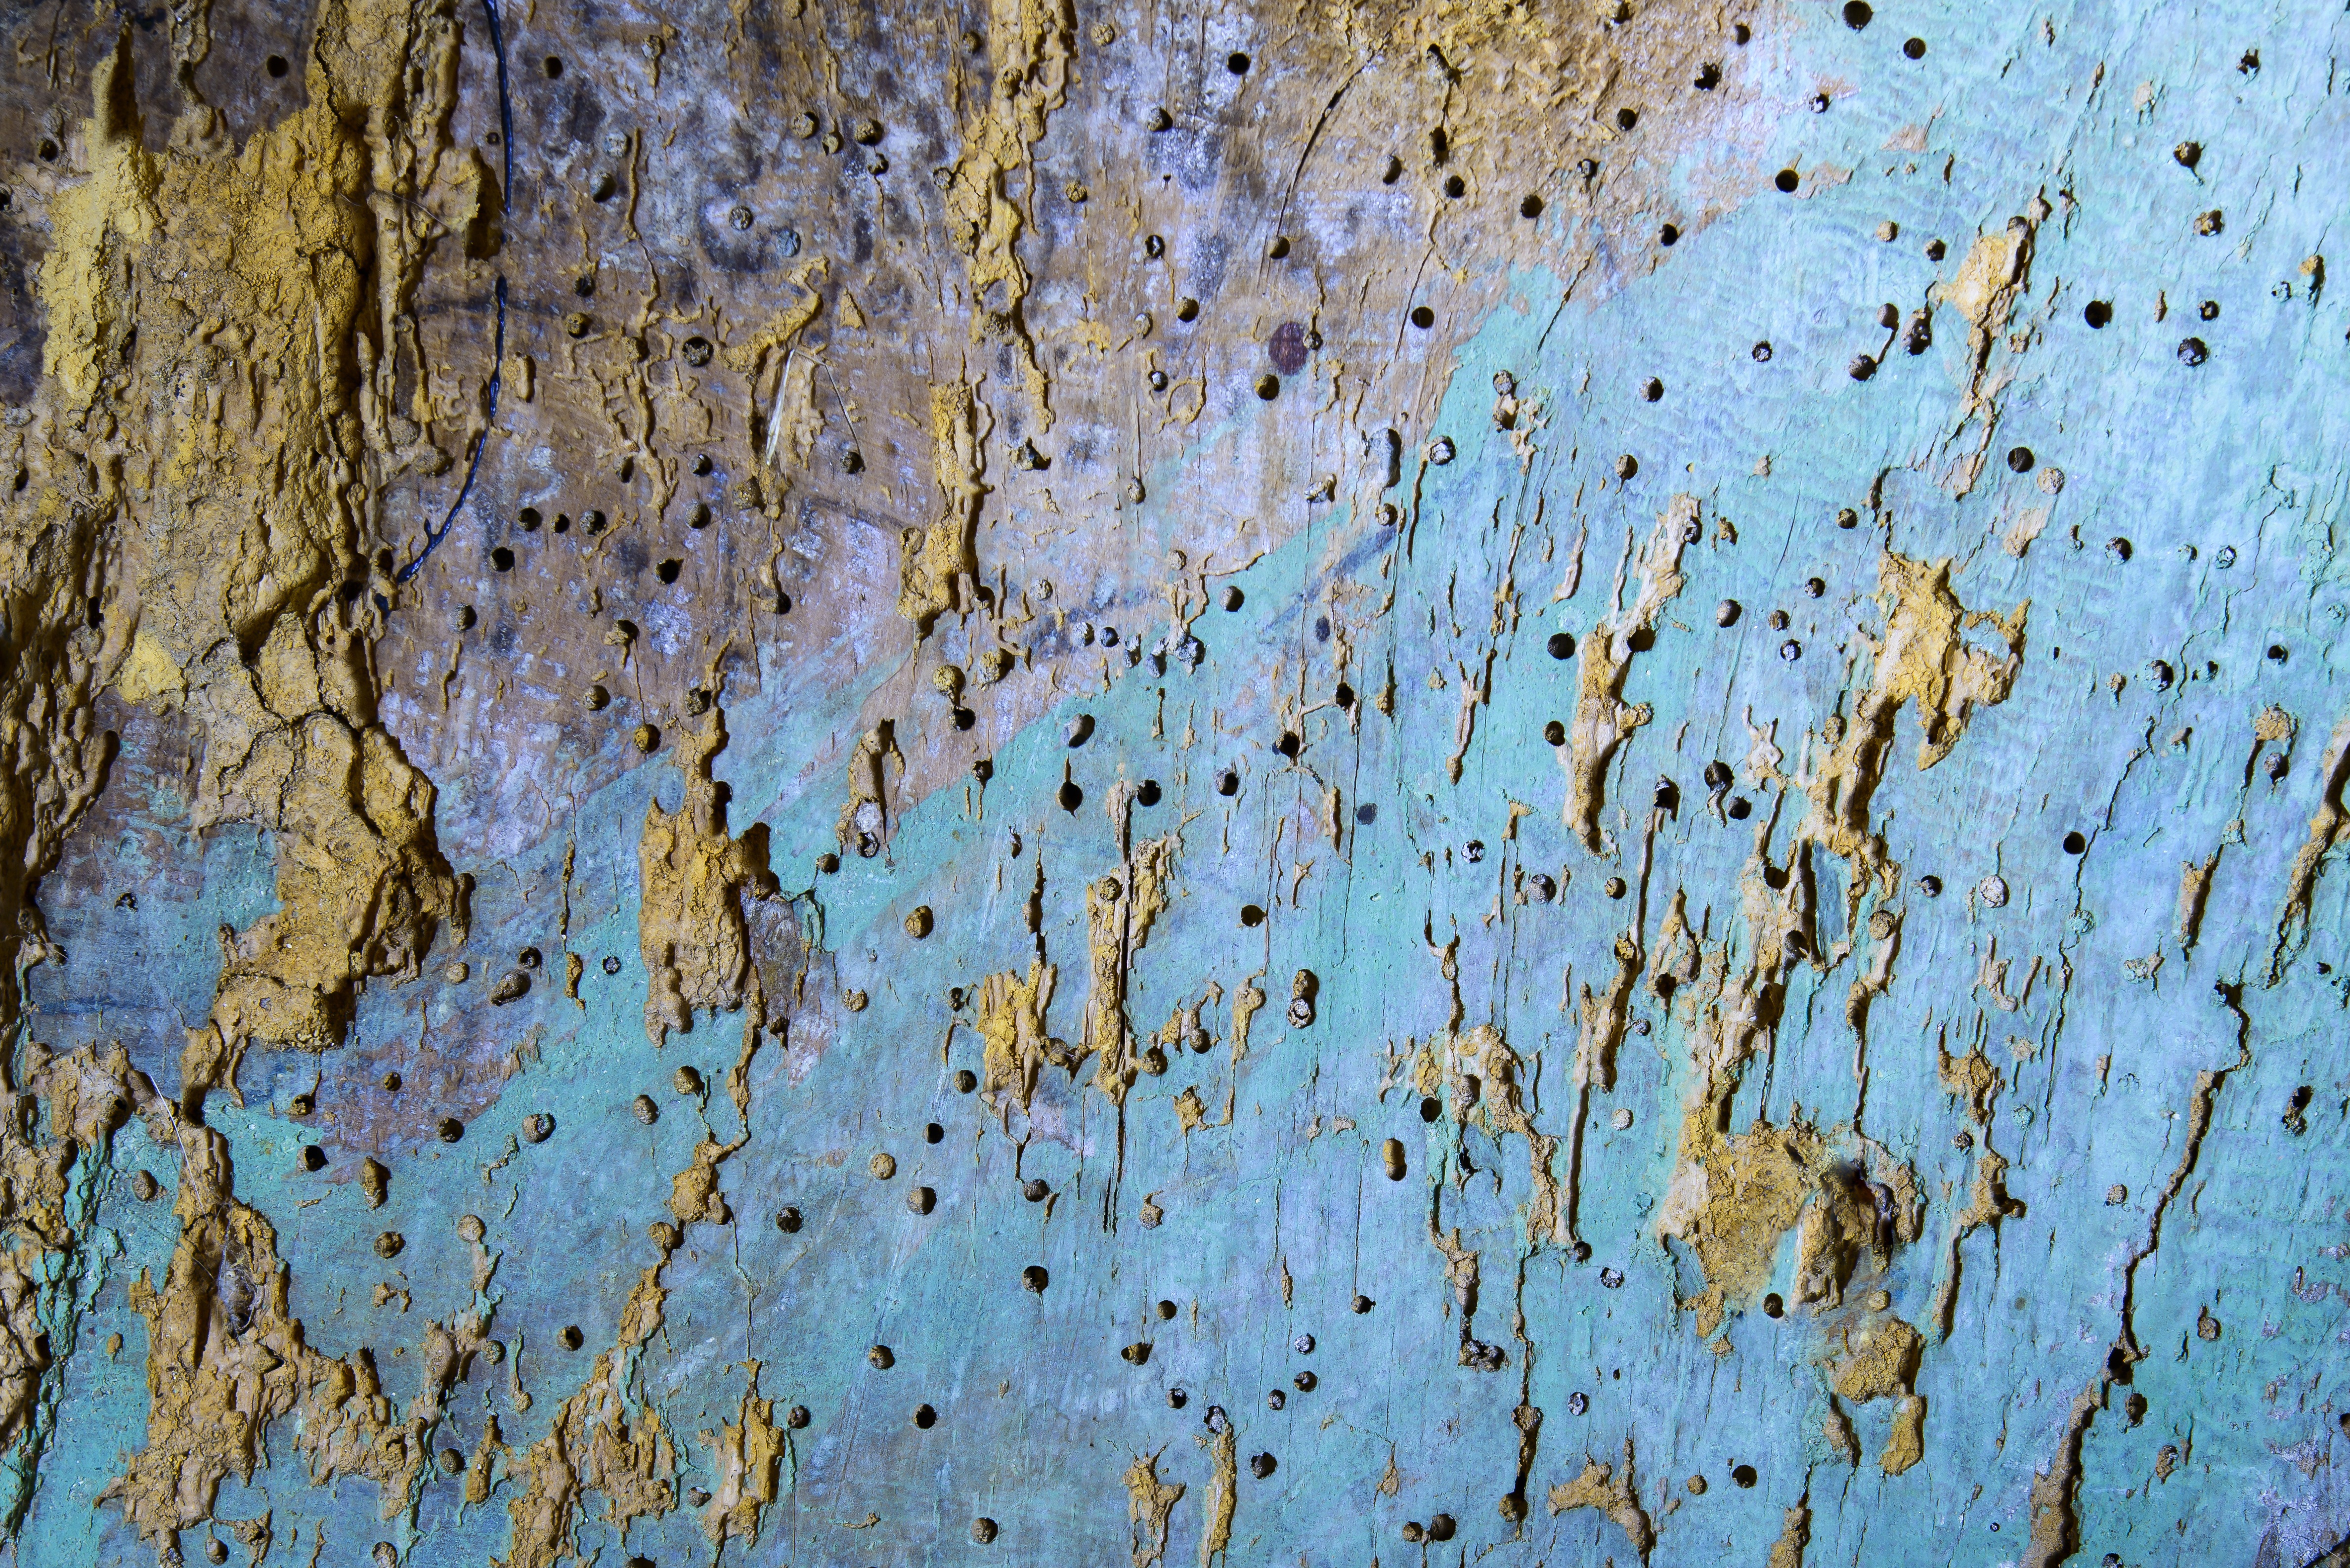
tree, branch, board, wood, texture, leaf, trunk, old, wall, soil, material, background, painted, light blue, wormhole